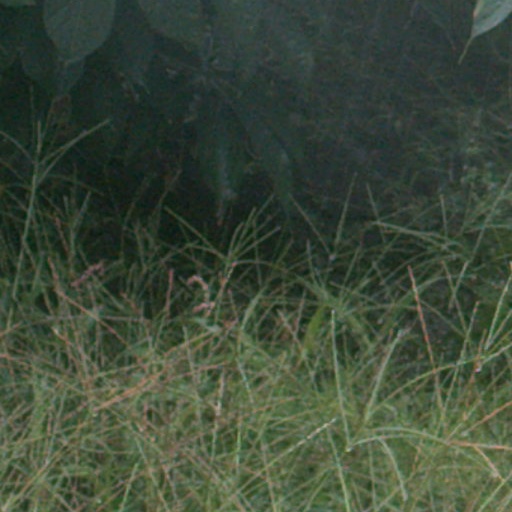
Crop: cassava